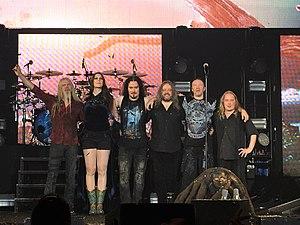
Le groupe Nightwish lors d'un concert à Esch Sur Alzette au Luxembourg le 16/12/15. De gauche à droite: Marco Hietala, Floor Jansen, Tuomas Holopainen, Troy Donockley, Kai Hahto et Emppu Vuorinen